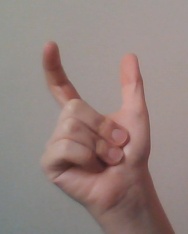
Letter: nun